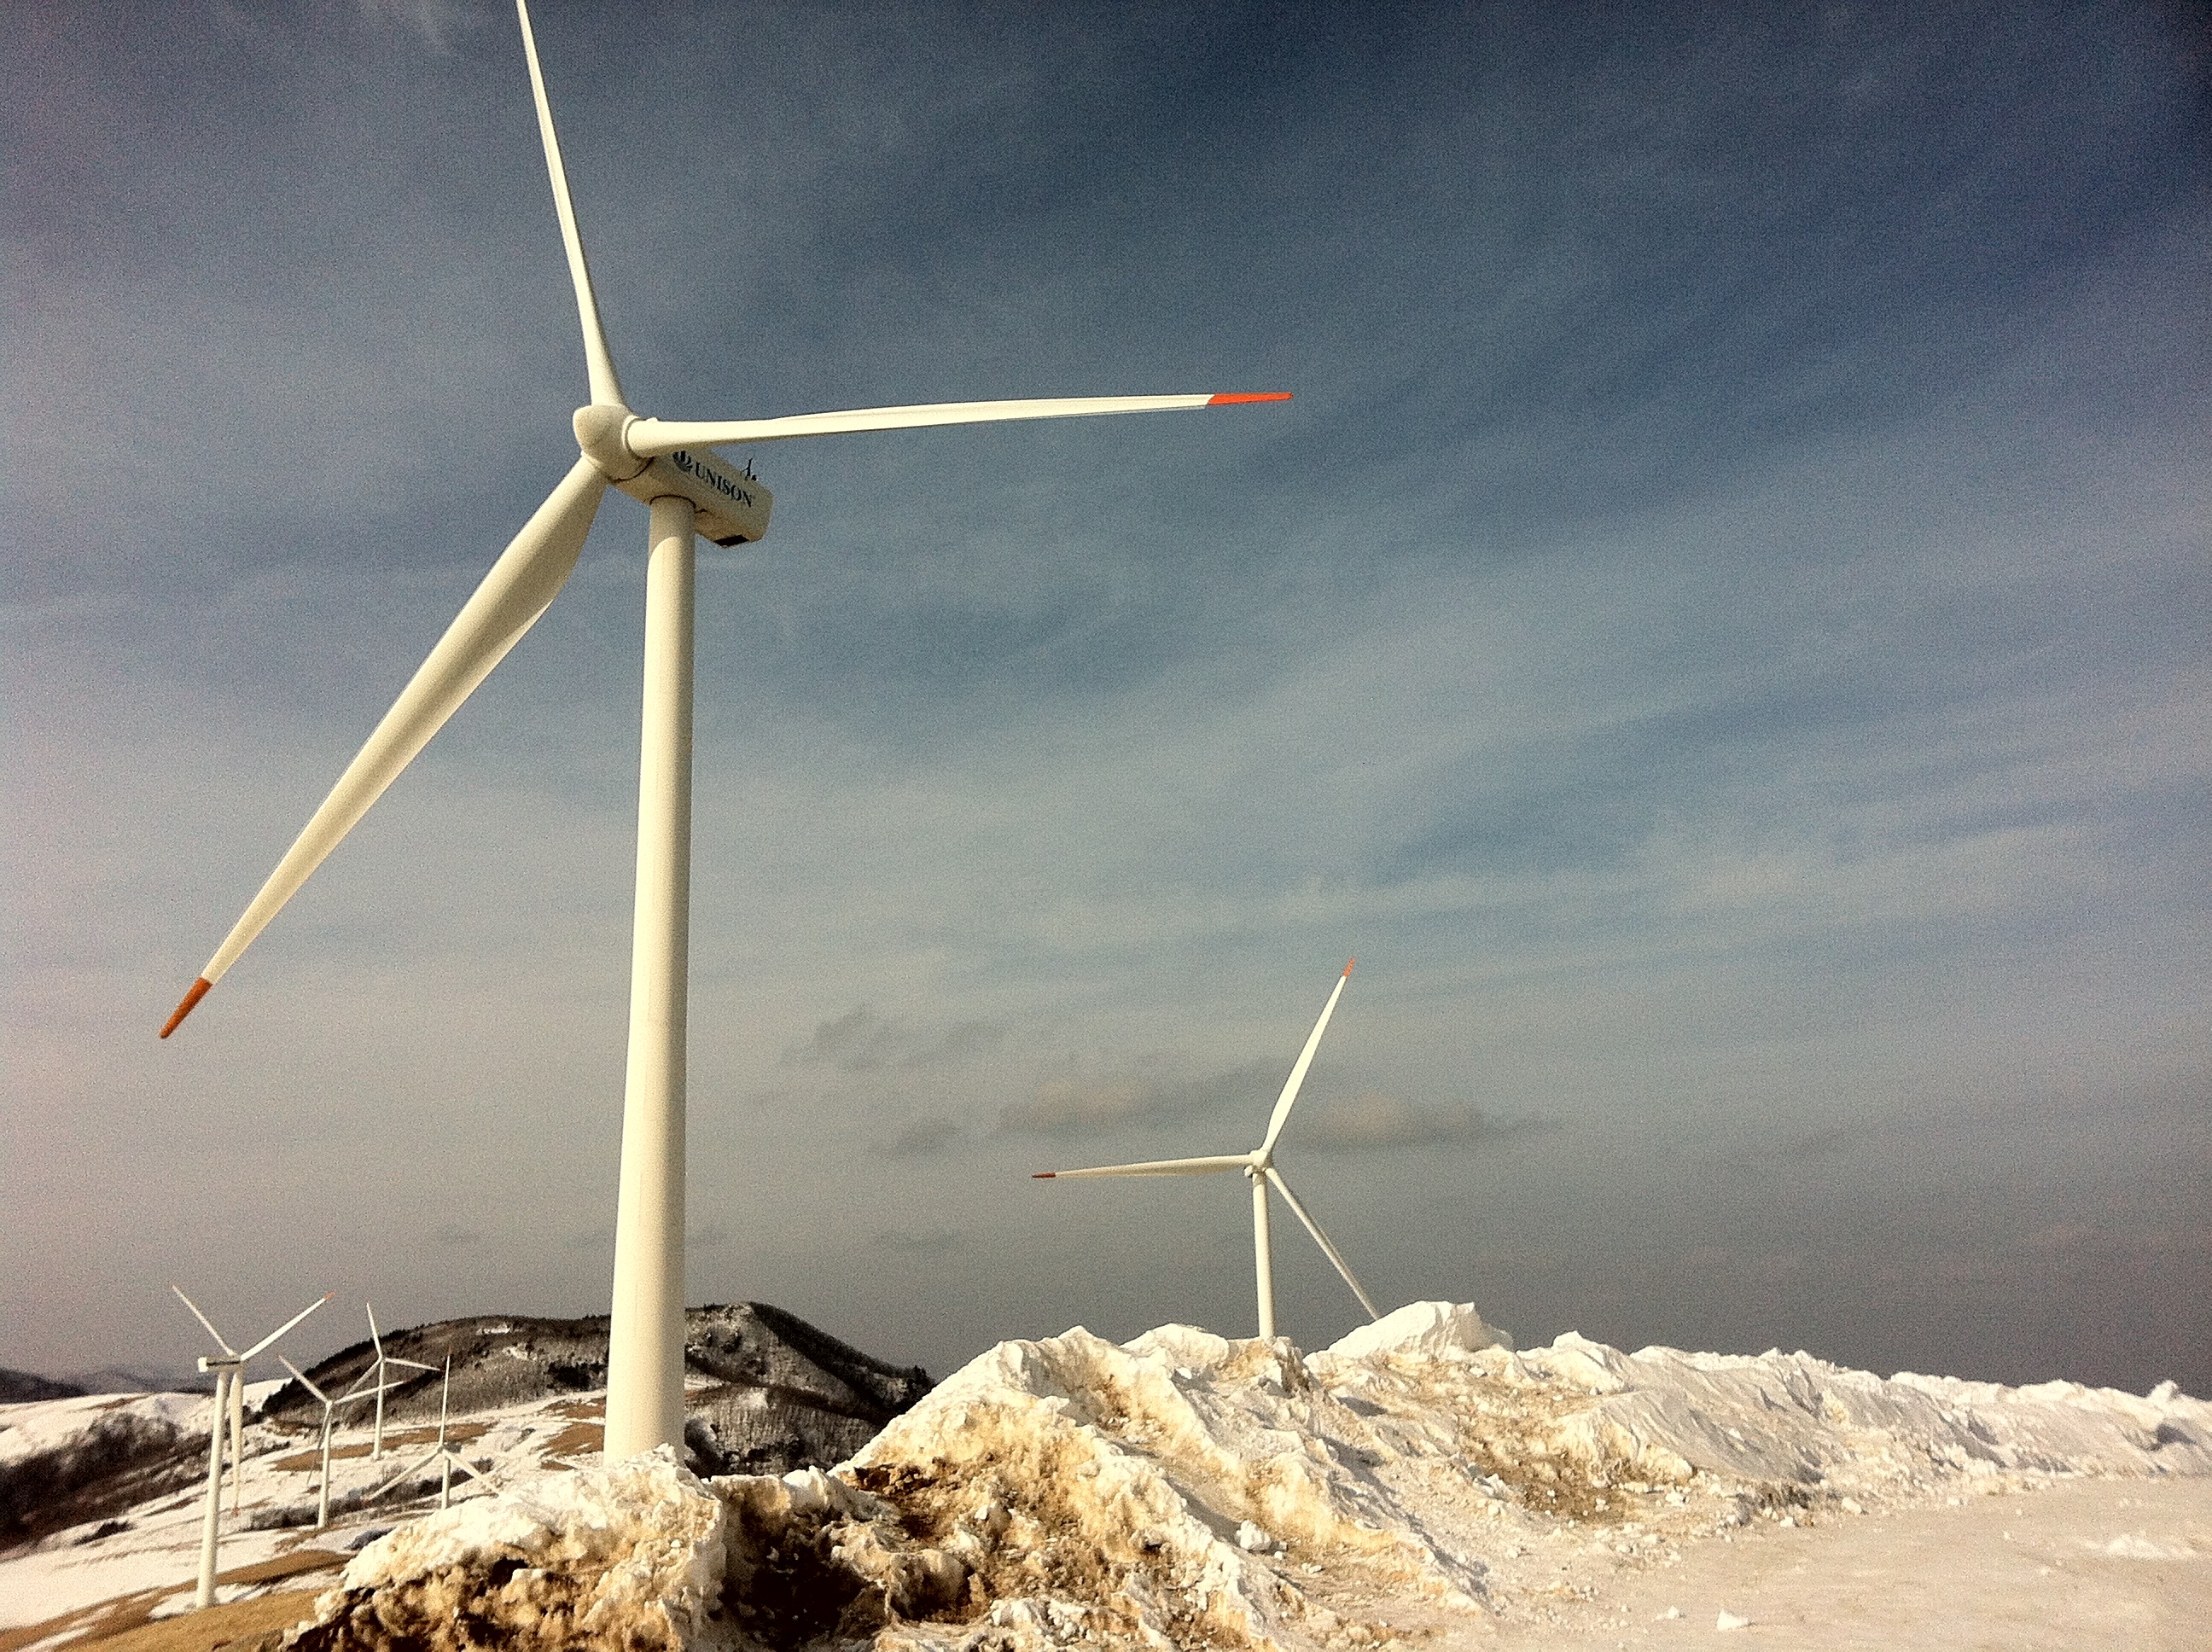
snow, windmill, wind, machine, wind turbine, generator, energy, mill, wind farm, gangwon do, samyang ranch